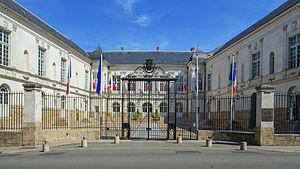
Manoir de Derval, bâtiment principal de Hôtel de ville de Nantes - Loire-Atlantique
L'hôtel de ville de Nantes, en France, est un ensemble de bâtiments abritant le conseil municipal et les services administratifs de la commune. Limitée à l'origine au manoir de Derval, l'appellation couvre les bâtiments contigus, notamment l'hôtel de Rosmadec et l'hôtel de Monti de Rezé.
Claude-Sylvain Pâris ou Pâris de Mondonville, souvent appelé Sylvain Pâris, né en 1745 à Rochecorbon, mort le 9 mai 1815 à Nantes, est un négociant et homme politique français, maire de Nantes.